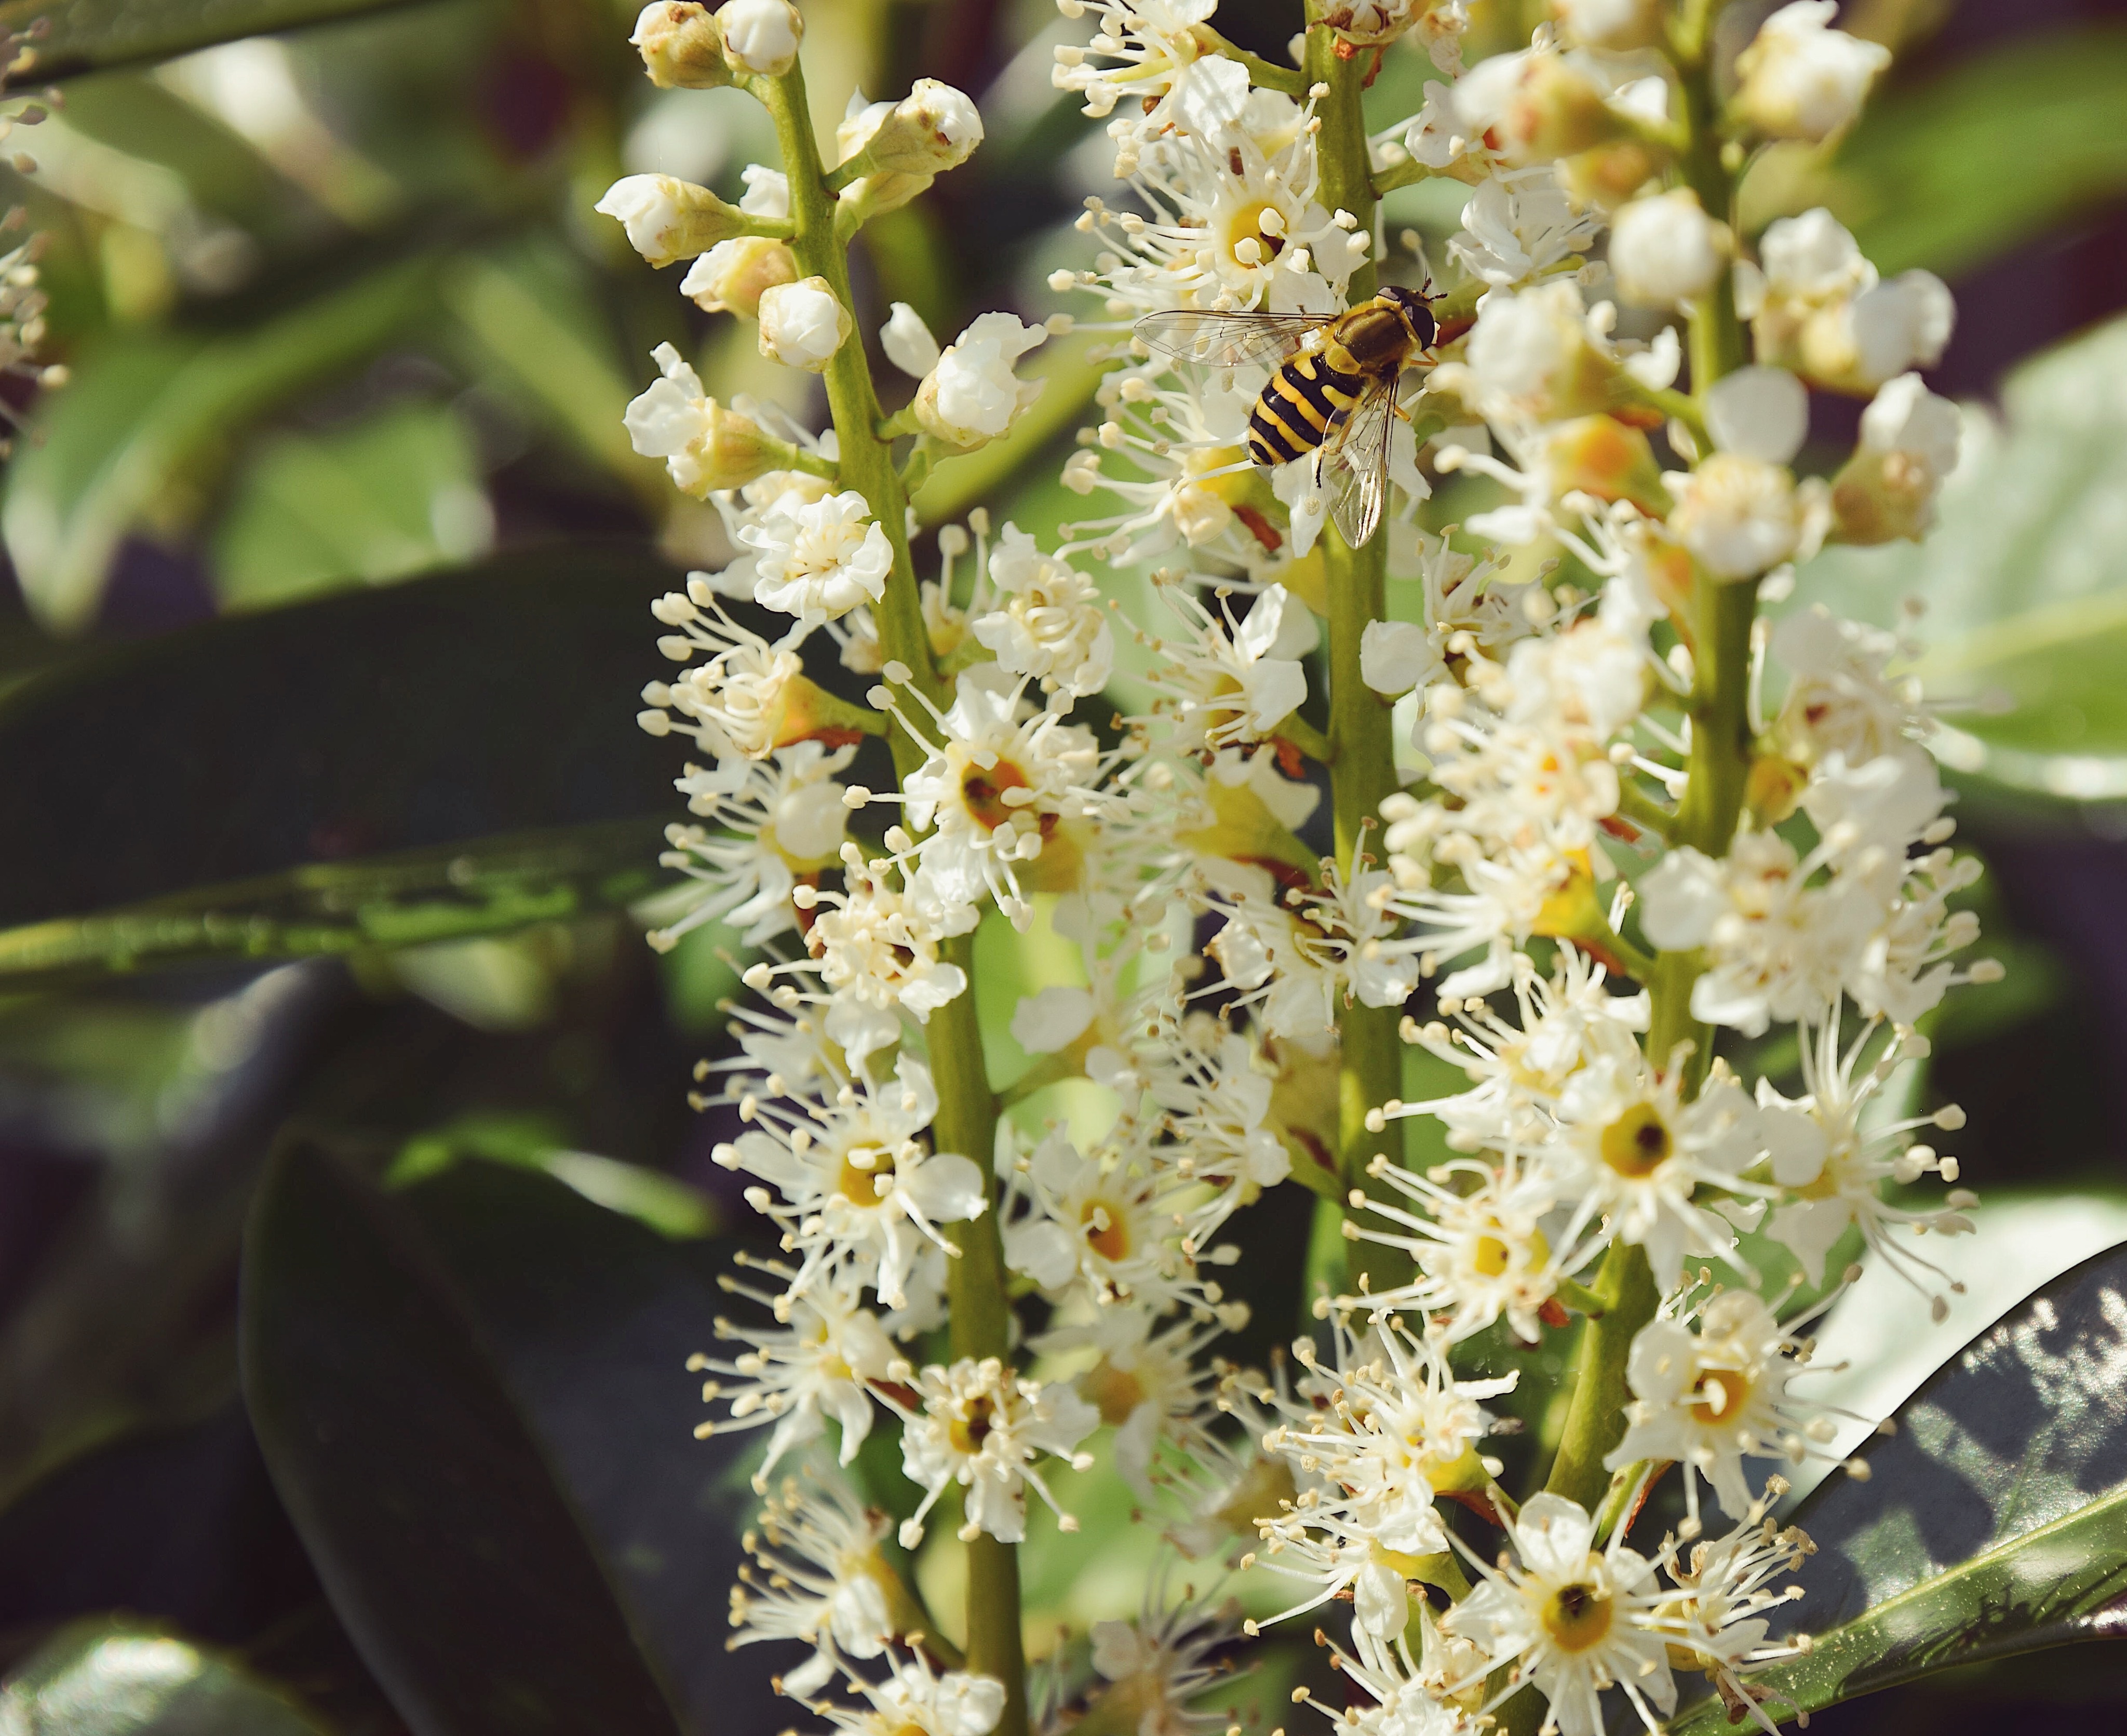
watch, tree, nature, blossom, plant, fruit, flower, bloom, animal, summer, food, spring, produce, insect, evergreen, botany, yellow, garden, close, flora, wildflower, flowers, shrub, wasp, animal world, sting, flowering plant, true wasp, woody plant, land plant